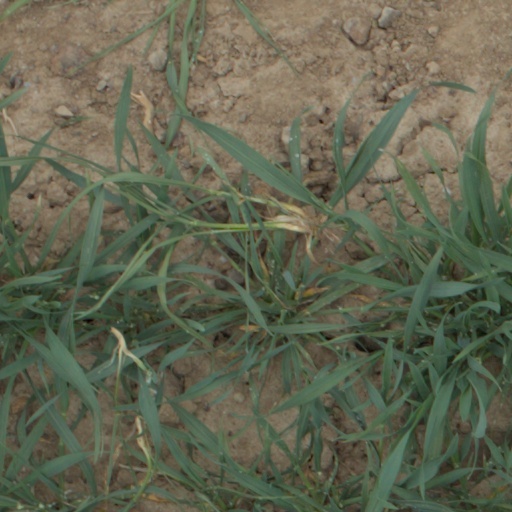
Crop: wheat